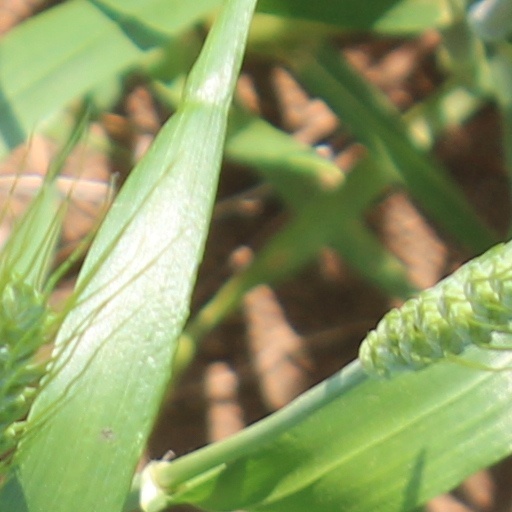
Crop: wheat